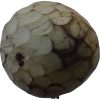
Label: cherimoya